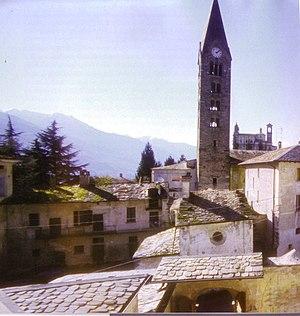
Tresivio est une commune de la province de Sondrio dans la région Lombardie en Italie.